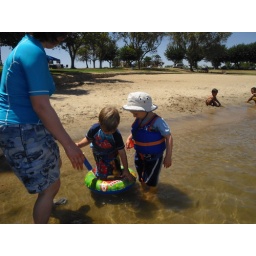
Looking in the water for baby fish